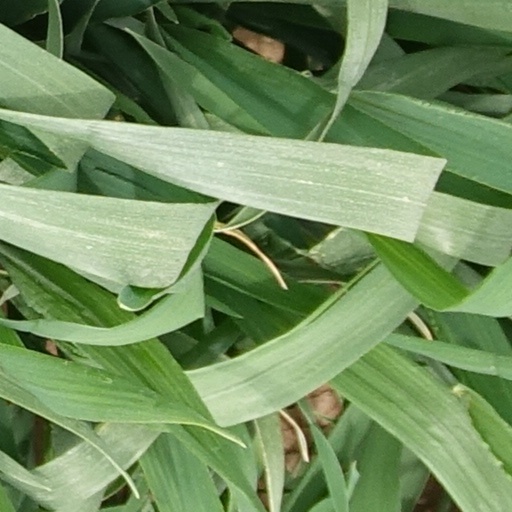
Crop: wheat